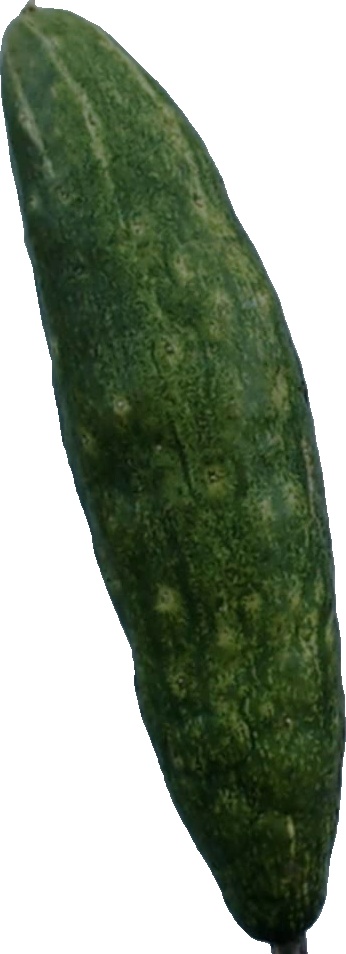
Label: cucumber_3